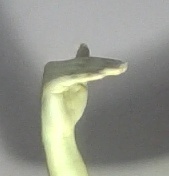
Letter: khaa